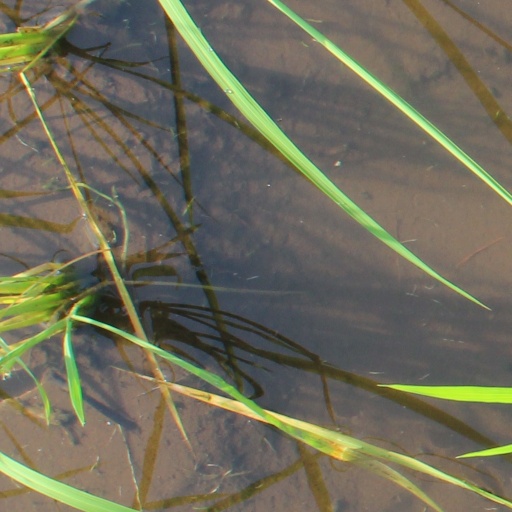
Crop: rice